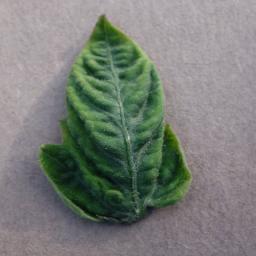
Label: Tomato___Tomato_Yellow_Leaf_Curl_Virus